San Lorenzo Nuovo

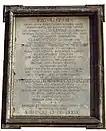
Marble frame placed in Piazza Europa.

In the early 1630s, a painting of a view of San Lorenzo was produced by the visiting Flemish painter Bartholomeus Breenbergh. Known as a pastoral landscape with a citadel, an engraving by the Swiss engravers Balthasar Anton Dunker and is the inverse image of Breenbergh painting.